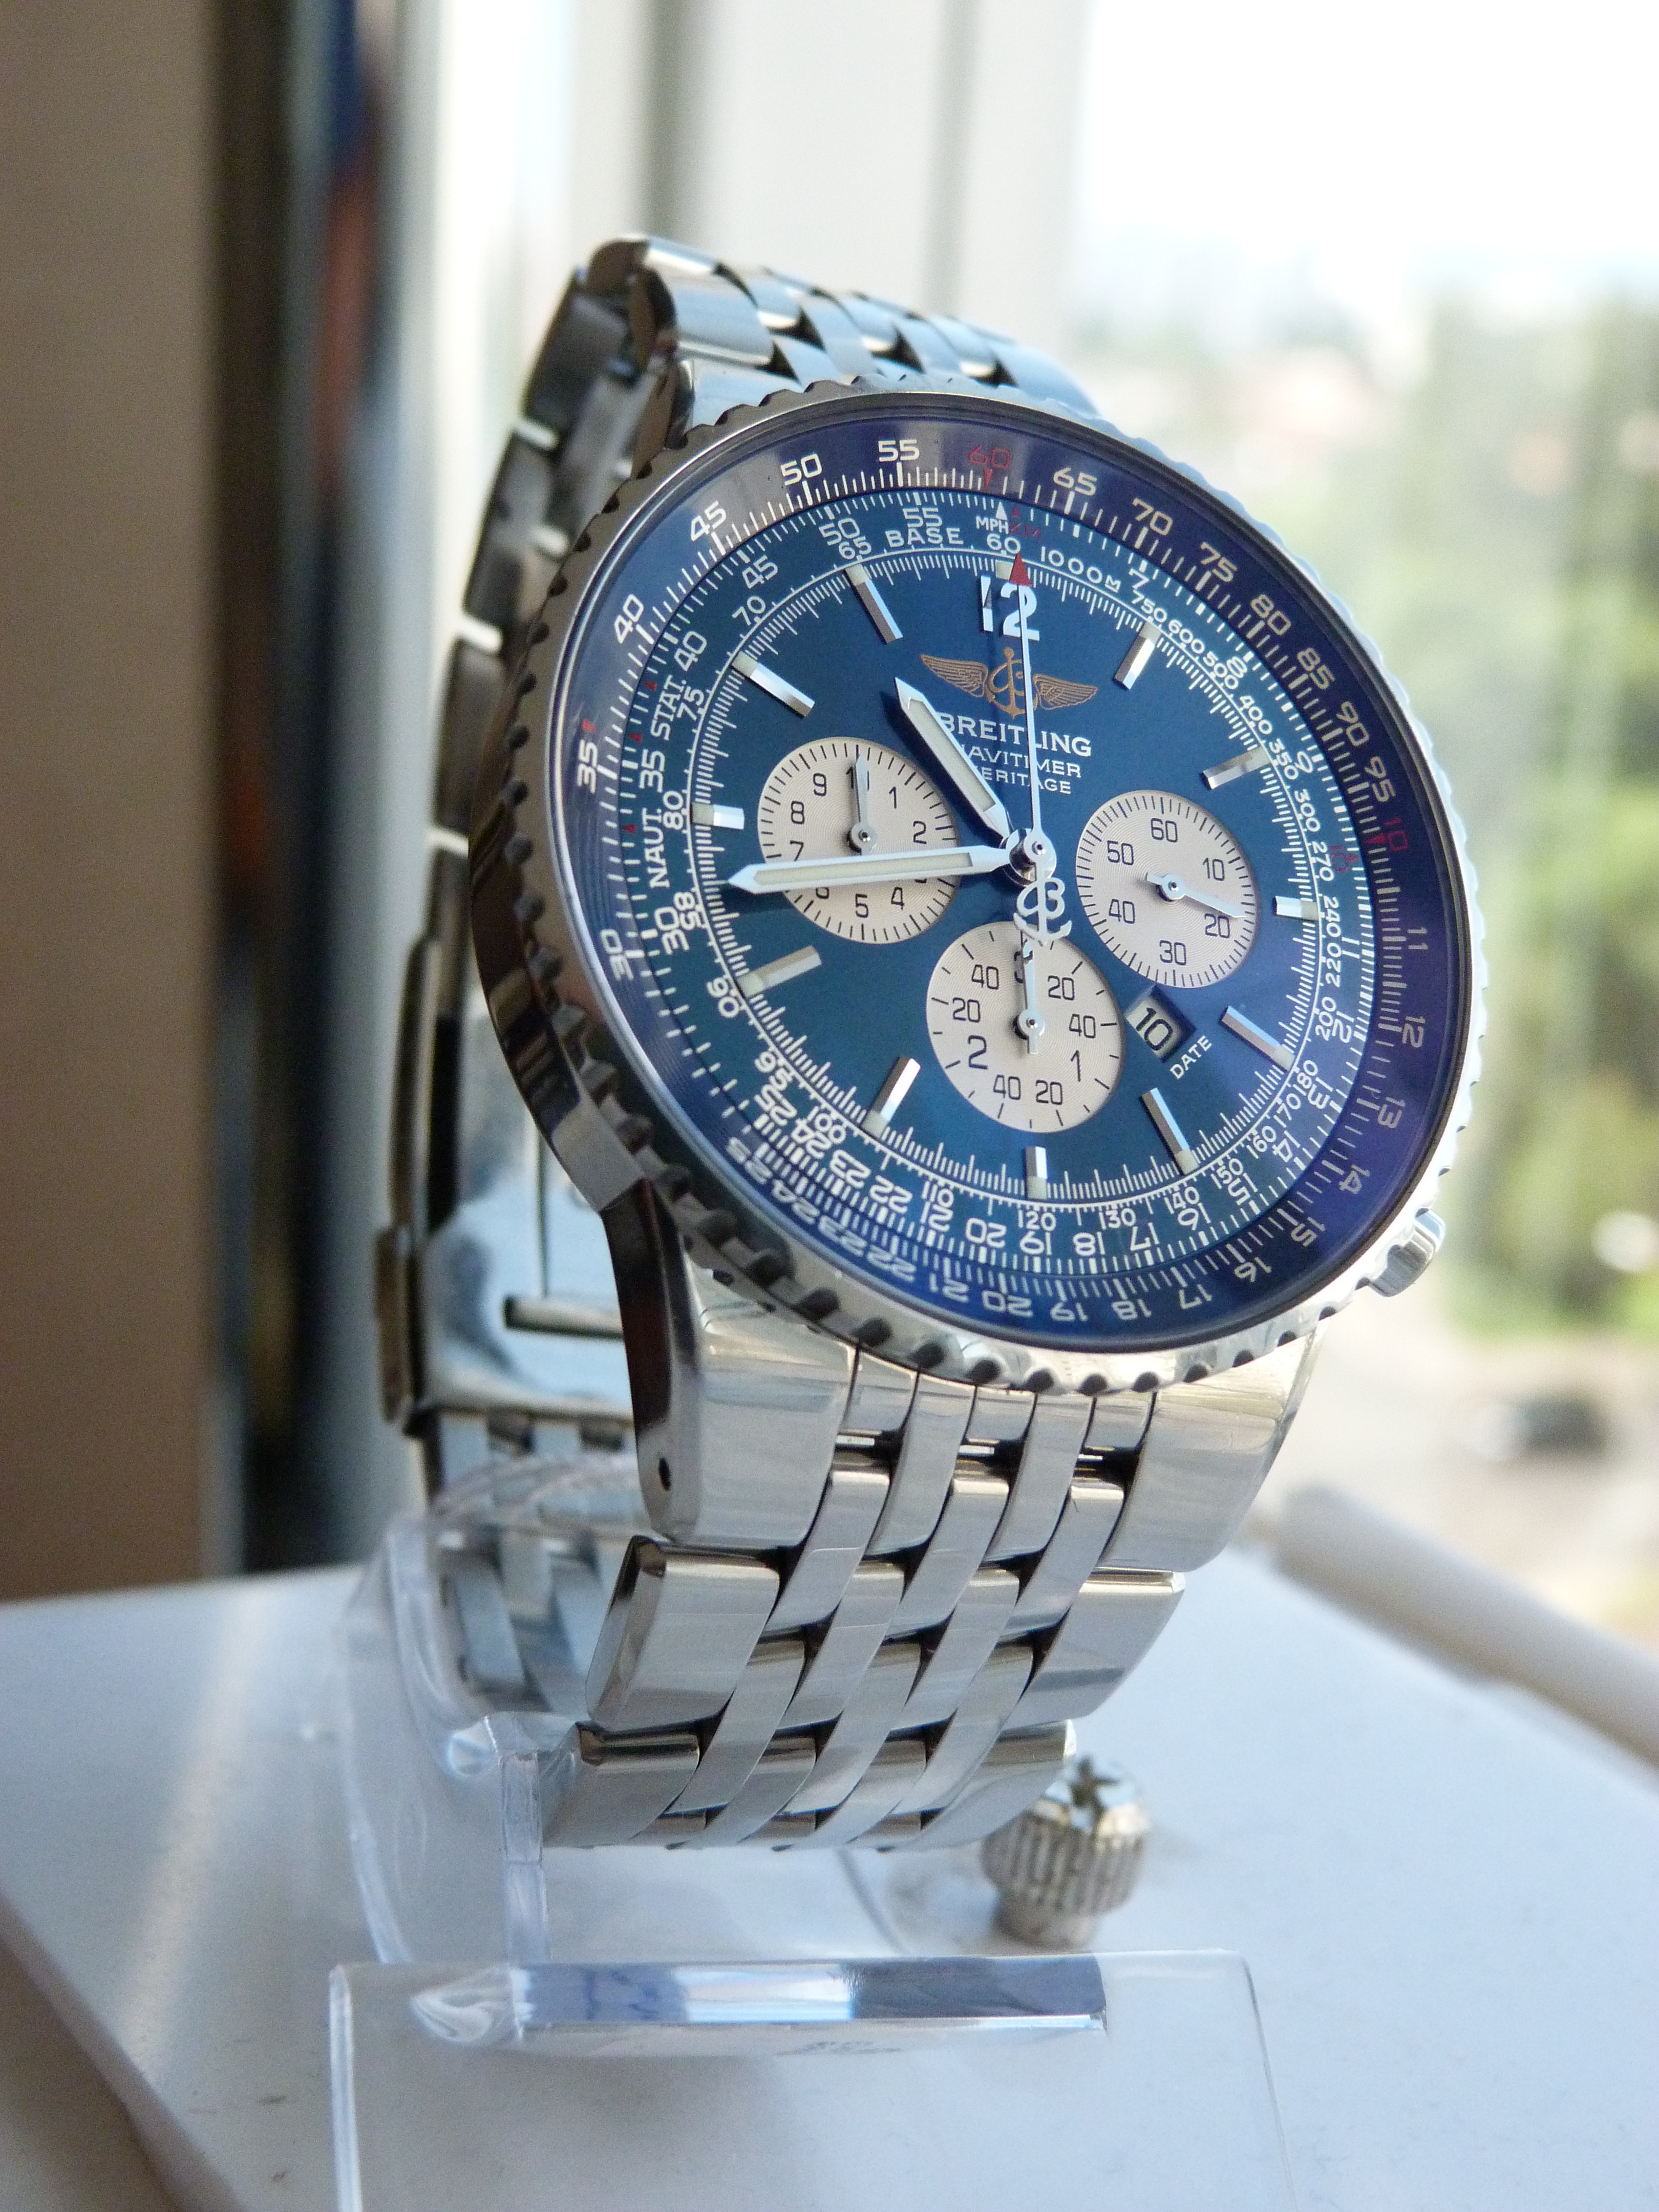
watch, hand, male, blue, accessories, breitling, to watch, arm clock, navitimer